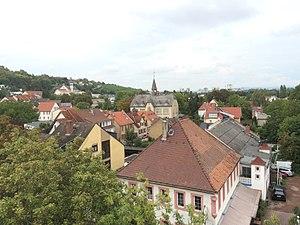
Laubenheim est un quartier du sud-est de la ville-arrondissement de Mayence, capitale du Land de Rhénanie-Palatinat.